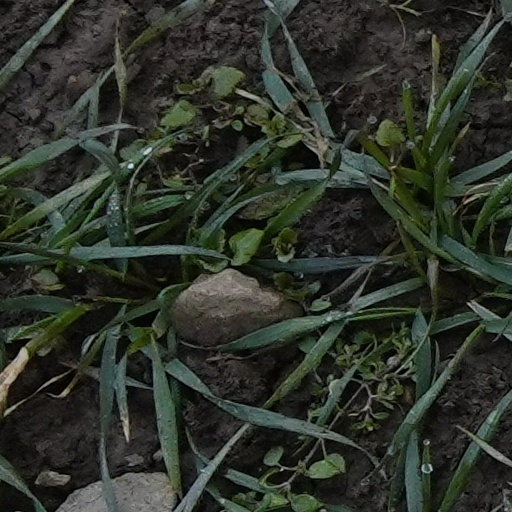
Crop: wheat